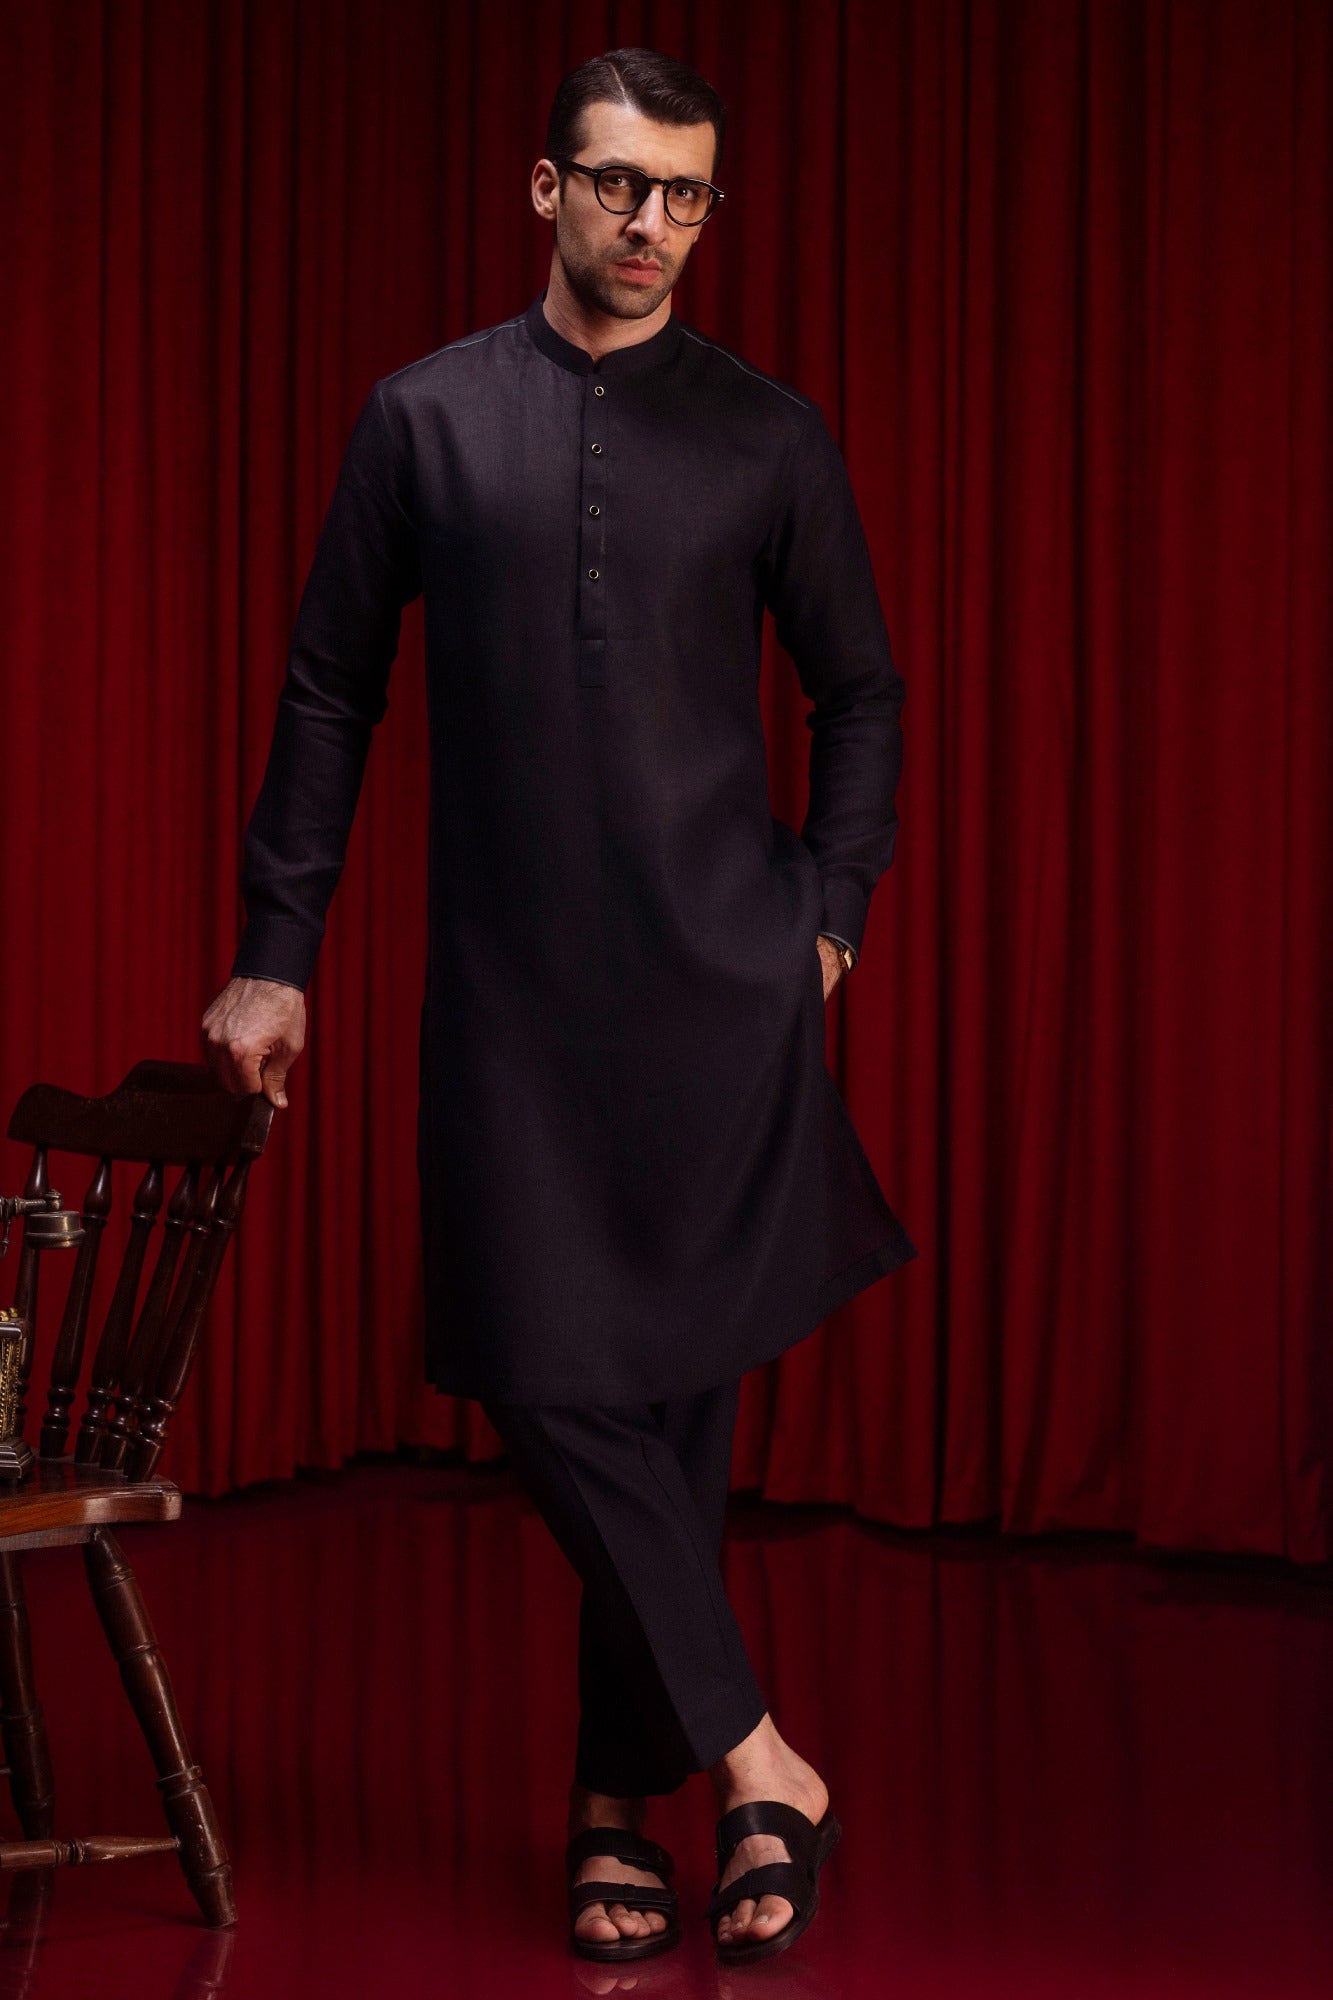
black kurta pajamas